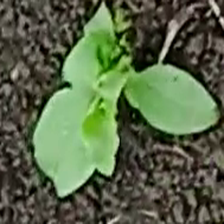
Weed species: Kena_(Commplina_benghalensio)